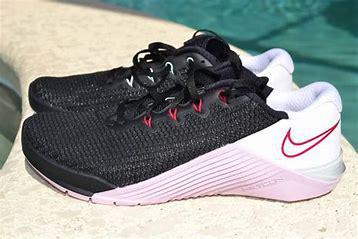
Brand: Nike
Model: Metcon 5